Russell Garrison

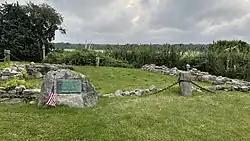

The Russell Garrison was a fortified area of Dartmouth, Massachusetts in the 17th century. Now a small town-owned public park located on Fort Street in its Apponagansett neighborhood, the garrison site includes the reconstructed foundational remnants of the homestead of early settler John Russell, progenitor of the locally prominent Russell family. The house was originally surrounded by a wooden stockade, and was the site of attacks during King Philip's War in the 1670s. It is one of the town's few 17th-century home sites whose location is known, having undergone excavation in 1951. The site was listed on the National Register of Historic Places in 2018.